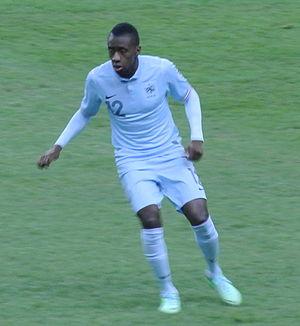
Matuidi avec la France face à la Georgie, le 22 mars 2013
Blaise Matuidi, né le 9 avril 1987 à Toulouse, est un footballeur international français qui joue au poste de milieu de terrain à l'Inter Miami en MLS.
L'Espérance Sportive Troyes Aube Champagne est un club professionnel de football français basé à Troyes, dans l'Aube.